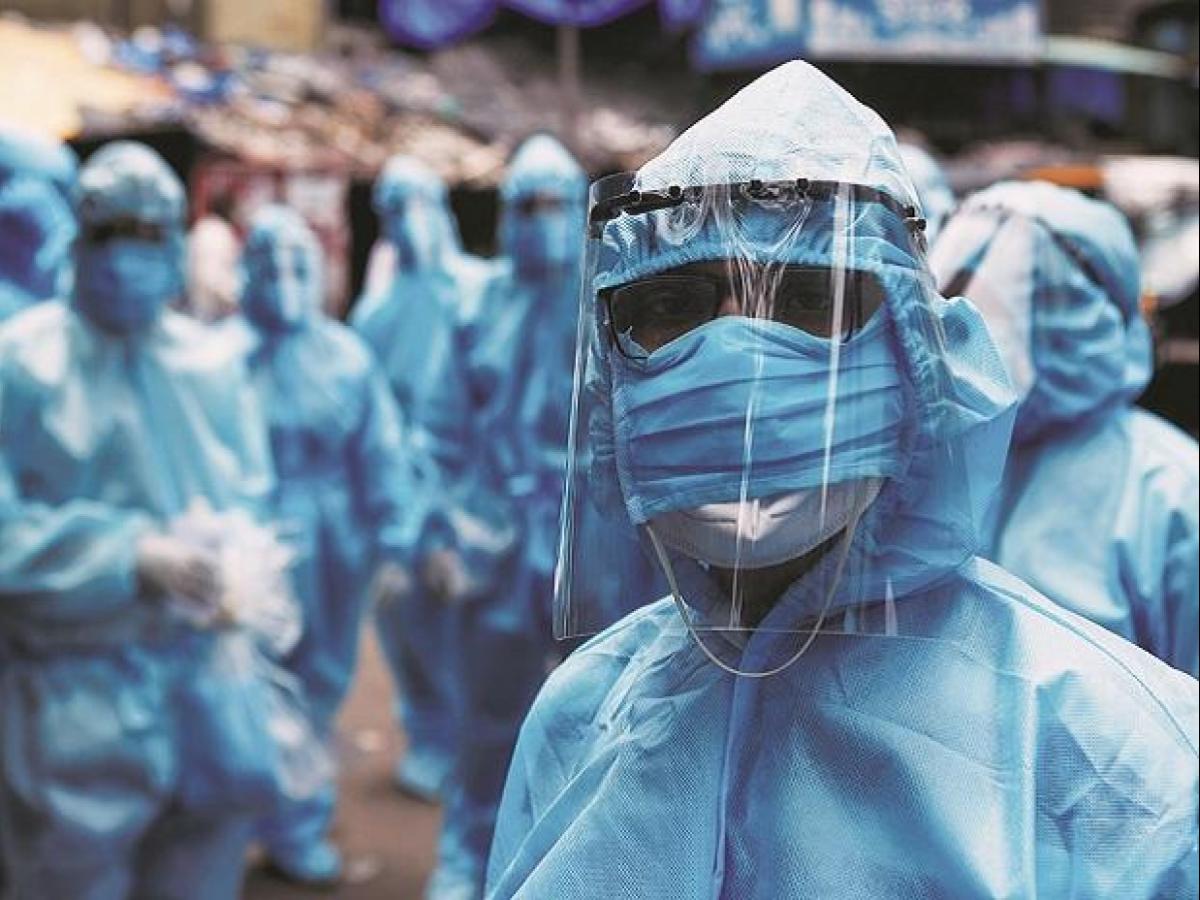
Objects detected:
Mask
Face_Shield
Coverall
Coverall
Coverall